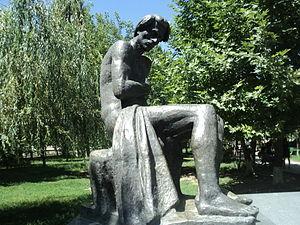
Nikolaï Nikogossian, ou Nikoghayos Nikoghosyan, né le 2 décembre 1918, à Chagrar, en Arménie et mort le 10 août 2018 à Moscou en Fédération de Russie est un sculpteur, peintre, graphiste et professeur d'art soviétique, russe et arménien.